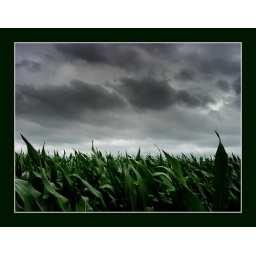
Low sky over maize field